2007 Rugby World Cup

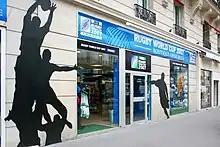
The official Rugby World Cup shop in Paris

Ticket sales for the Rugby World Cup were broken up into three phases. The first phase was released in November 2005, when members of the European rugby community, such as officials, players and so on were given the opportunity for various packages. Upon the release of the second phase ticketing scheme, more than 100,000 tickets were sold in the first ten hours of release. The remaining tickets – individual tickets and tickets to the semi-finals – were released in phase three in November 2006. In June 2007, it was announced that 2 million of the 2.4 million tickets had been sold in advance of the tournament.